Edwards Aquifer

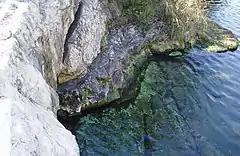
Main Barton Spring in Austin, Texas, a prominent fracture (visible here) in limestone rock. Through this artesian karst spring water emerges to the surface from the karstic Edwards Aquifer. This spring is situated near the diving board in Barton Springs Pool. Photo provided by US Geological Survey.

Unlike sand and gravel aquifers that store water in very small pore spaces, karst aquifers store water in large pockets or caverns, forming underground "rivers" and "lakes". The rate at which groundwater moves through these conduits can vary tremendously. In the Edwards Aquifer some water may barely move, while in other areas water may travel miles (thousands of meters) in a single day. On average, the Edwards aquifer has been modeled with a transmissivity of about .